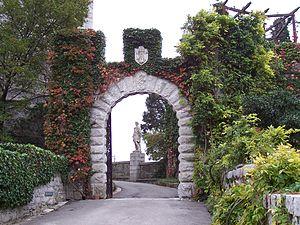
Les Élégies de Duino est le titre d’un recueil de dix élégies écrites en allemand de 1912 à 1922 par le poète Rainer Maria Rilke et publiées pour la première fois chez Insel Verlag à Leipzig en 1923. Leur nom est dérivé du château de Duino, près de Trieste, où Rilke fut invité par son amie et mécène, la princesse Marie von Thurn und Taxis-Hohenlohe à qui est dédié ce recueil, et d’où il rédigea les premières élégies du recueil.